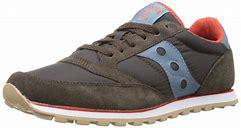
Brand: Saucony
Model: Jazz